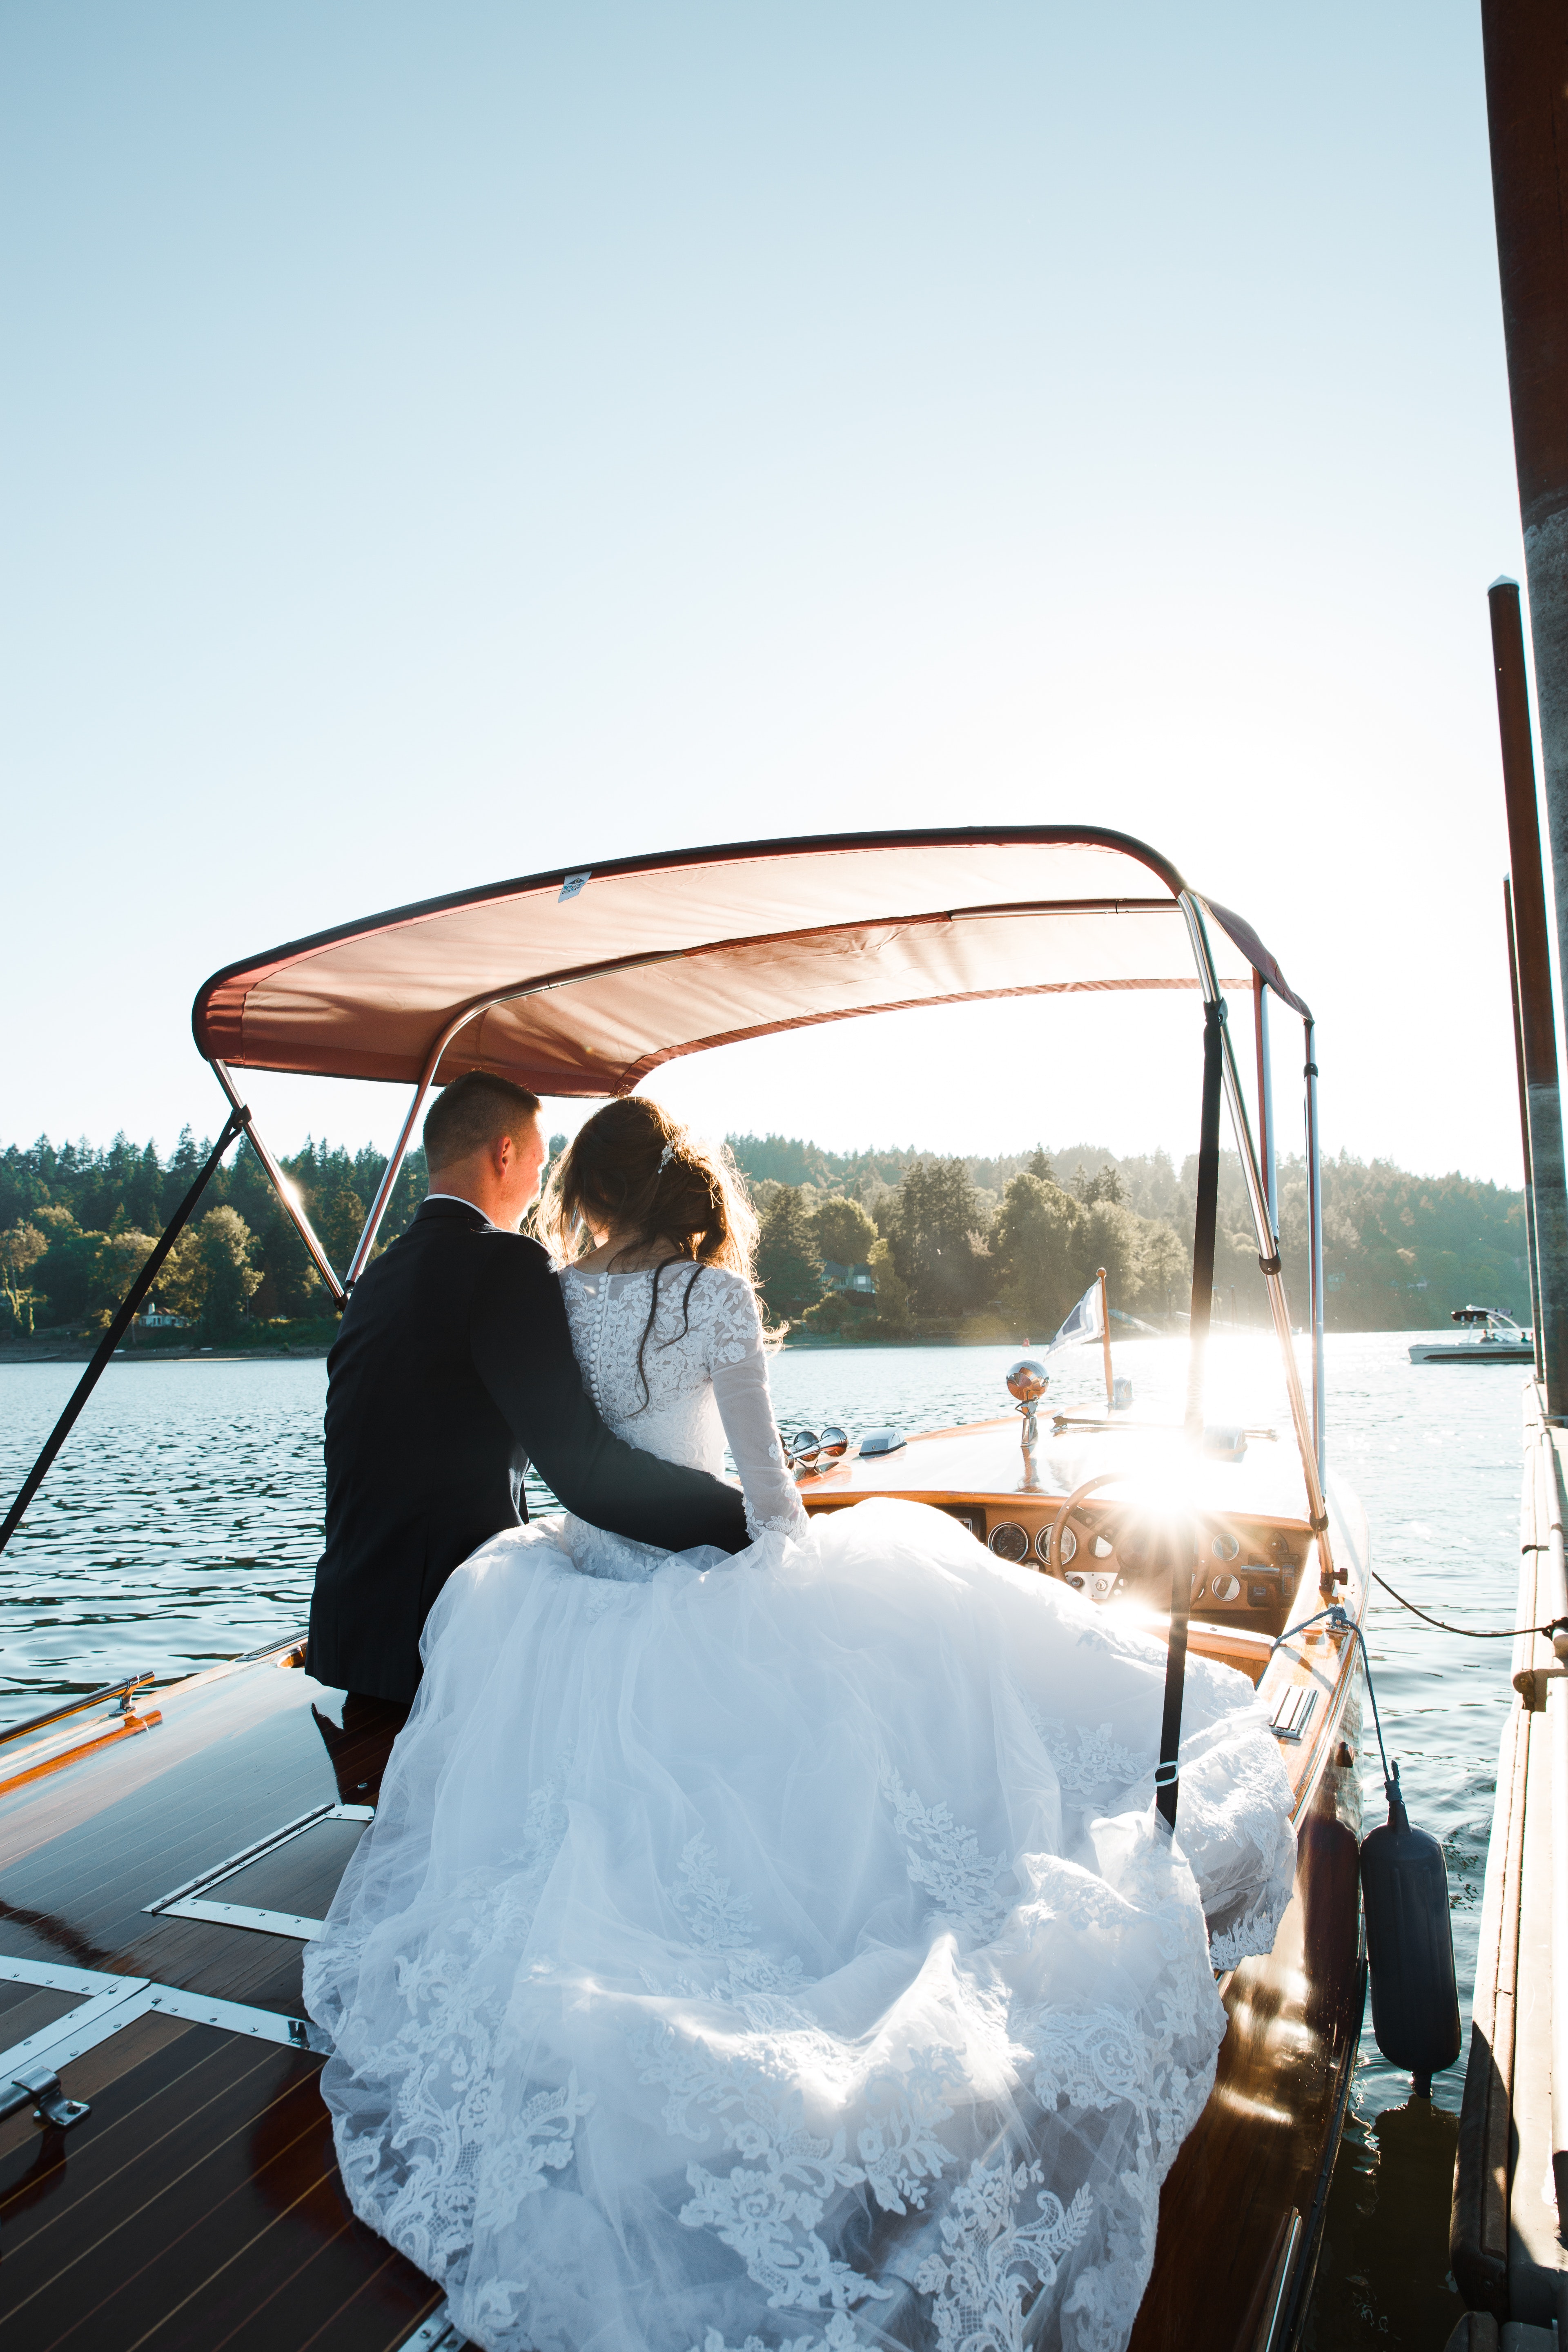
photograph, bride, dress, water, wedding dress, ceremony, fun, bridal clothing, wedding, vacation, gown, vehicle, girl, winter, boat